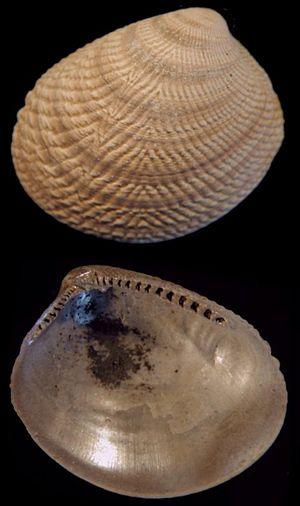
Les Protobranches, ou sous-classe des Protobranchia Pelseneer, 1889, sont un taxon de bivalves proches des gastéropodes. Ils possèdent une charnière taxodonte et sont dimyaires. Il y a deux ordres.
Une coquille est le squelette externe d'un mollusque. La majorité des mollusques à coquille se trouve dans la classe des gastéropodes comme les escargots, et dans celle des bivalves comme les huîtres. Trois autres classes de mollusques sécrètent systématiquement une coquille : les scaphopodes, les polyplacophores et les monoplacophores. C'est aussi le cas pour la quasi-totalité des céphalopodes, même si elle est parfois réduite et recouverte par le manteau.
Les bivalves sont une classe de mollusques d'eau douce et d'eau de mer, nommée également Pelecypoda ou Lamellibranchia. Cette classe comprend notamment les palourdes, les huîtres, les moules, les pétoncles et de nombreuses autres familles de coquillages. Leur corps aplati latéralement est recouvert d'une coquille constituée de deux parties distinctes et plus ou moins symétriques. Elles sont reliées l'une à l'autre et peuvent s'ouvrir ou se refermer. La majorité se nourrissent en filtrant l'eau, et n'ont pas de tête ou de radula. Les branchies, appelées cténidies, outre leur rôle dans la respiration, captent les substances nutritives contenues dans l'eau et ont ainsi un rôle important dans l'alimentation. La plupart des bivalves s'enfouissent dans les sédiments des fonds marins, où ils sont à l'abri des prédateurs. D'autres vivent sur le fond marin, ou se fixent sur des rochers ou autres surfaces dures. Quelques-uns peuvent percer des éléments en bois, en argile ou en pierre pour vivre à l'intérieur de ces matériaux. Enfin, certains bivalves comme les pétoncles peuvent nager.